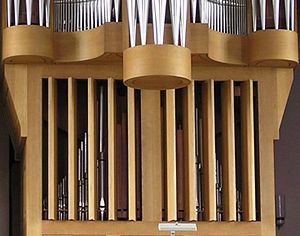
Svelle (orgel)
Lodrette sveller på et orgel
"Sveller på et orgel er lodrette plader af træ eller plastik der dækker for orgelpiberne. De kan drejes om den lodrette akse og derved regulere lydstyrken. Svellerne omtales som svellen, og man siger at ""svellen er lukket"" når pladerne står parallelt med orgelfacaden og dæmper maksimalt, mens ""svellen er åben"", når pladerne står vinkelret på orgelfacaden. Svellerne kan dække hele facaden eller en del af orglet. I dette tilfælde taler man om et svelleværk, der betjenes af et særskilt manual. Svellen åbnes og lukkes med en pedal.